Atmospheric carbon cycle

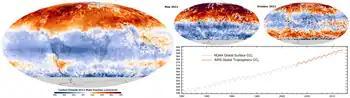
2011 carbon dioxide mole fraction in the troposphere

Carbon dioxide has a large warming effect on global temperatures through the greenhouse effect. Although individual CO molecules have a short residence time in the atmosphere, it takes an extremely long time for carbon dioxide levels to sink after sudden rises, due to e.g. volcanic eruptions or human activity and among the many long-lasting greenhouse gases, it is the most important because it makes up the largest fraction of the atmosphere.